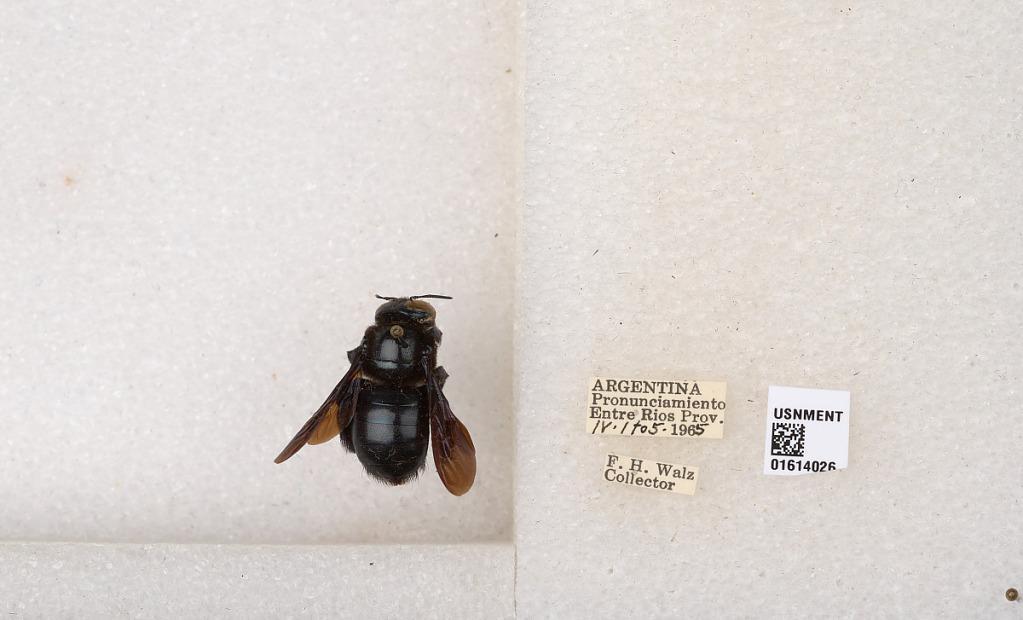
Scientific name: Xylocopa (Schonnherria) macrops Lepeletier
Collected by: F. Walz
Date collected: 1965-4-1
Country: Argentina
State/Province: Entre Rios
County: Uruguay
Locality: Pronunciamiento